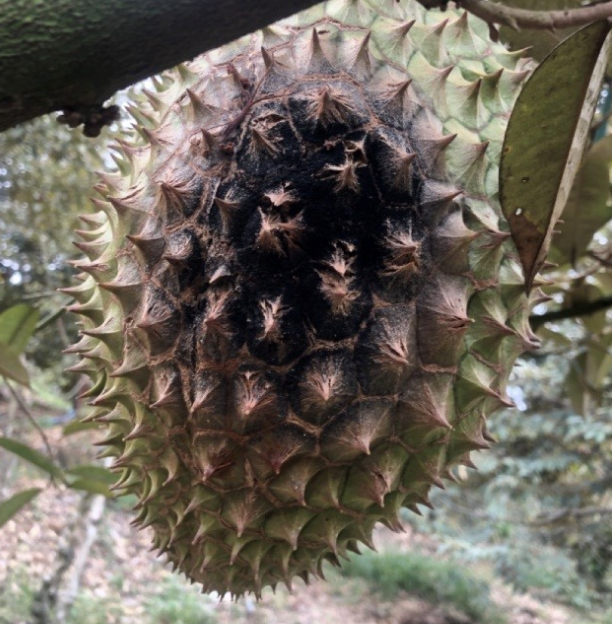
Label: fruit_rot